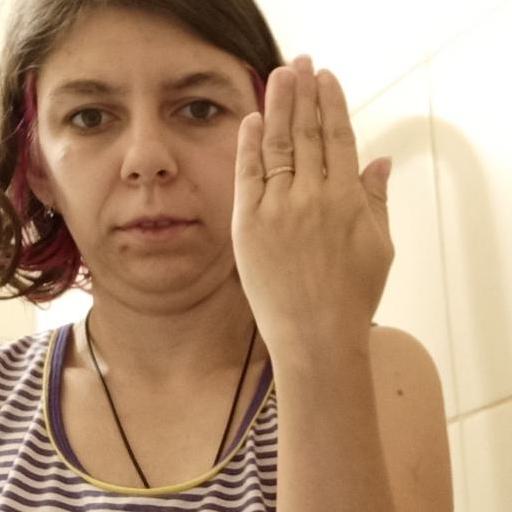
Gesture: stop_inverted